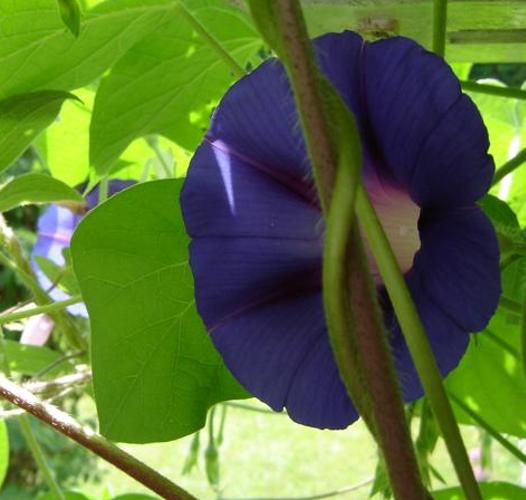
Label: morning glory